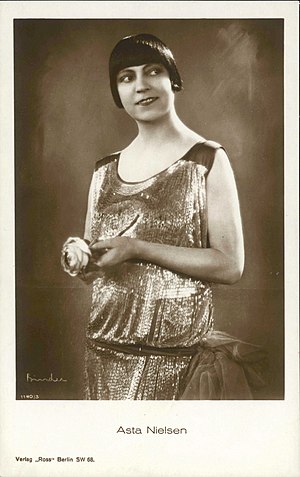
Asta Nielsen / Film
Asta Nielsen fotograferet af Alexander Binder, i 1920'erne.
Asta Sophie Amalie Nielsen var en dansk skuespillerinde og en af stumfilmens største stjerner og stumfilmens første sexsymboler.